Norway in the Eurovision Song Contest 2007

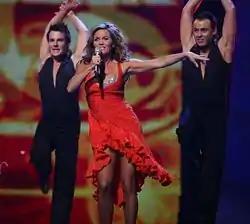
Guri Schanke during a rehearsal before the semi-final

Guri Schanke took part in technical rehearsals on 4 and 6 May, followed by dress rehearsals on 9 and 10 May. The Norwegian performance featured Guri Schanke performing a Latin-inspired routine on stage in a short brown dress together with two dancers and three backing vocalists. The colour of Schanke's dress, designed by Norwegian designer Carejanni Enderud and featured 25,000 Swarovski crystals, changed twice later on during the performance, first into orange and ultimately into gold. The performance concluded with Schanke being thrusted into the air on top of the dancers' arms. The LED screens displayed musical notes that changed colours throughout the song. The two dancers on stage with Guri Schanke were Asmund Grinaker and Bjørn Holthe, while the three backing vocalists were Åshild Kristin Stensrud, Jorunn Hauge and Karianne Kjærnes.